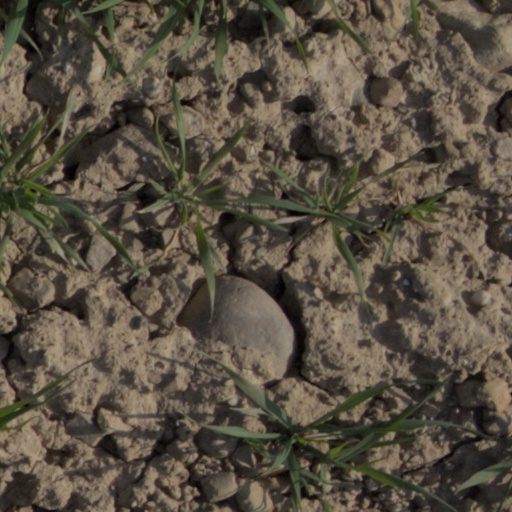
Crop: wheat